Nigel Neilson

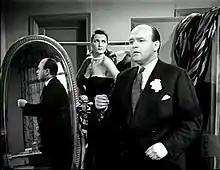
Nigel Neilson as Hubert in "Time Is My Enemy" (1952)

Nigel Fraser Neilson (12 December 1919 – 3 June 2000) was a British television and film actor of the 1940s and 50s.